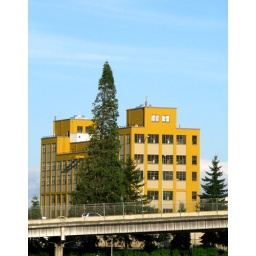
I've always admired the color of this building on the eastside of the Willamette river in Portland. As shot from Waterfront Park.